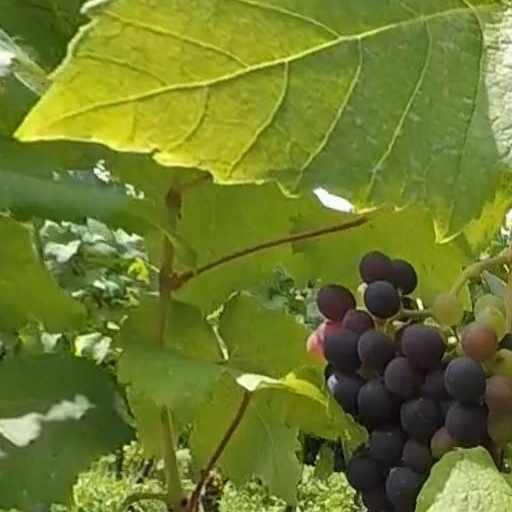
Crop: grape